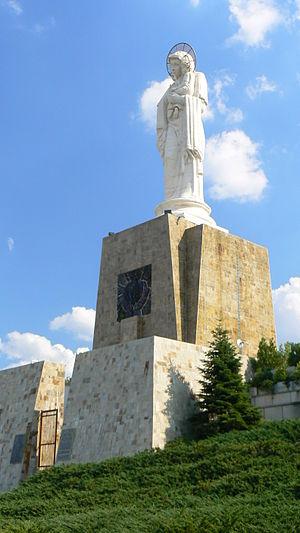
Cet article recense les statues les plus hautes actuellement érigées.
Le Monument de la Vierge Marie est une sculpture monumentale construite en 2003 dans la ville de Haskovo, en Bulgarie. Le monument est situé sur la colline de Yamatcha, à l'ouest du centre-ville de sorte qu'il soit visible de toute la ville y compris la nuit.